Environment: real
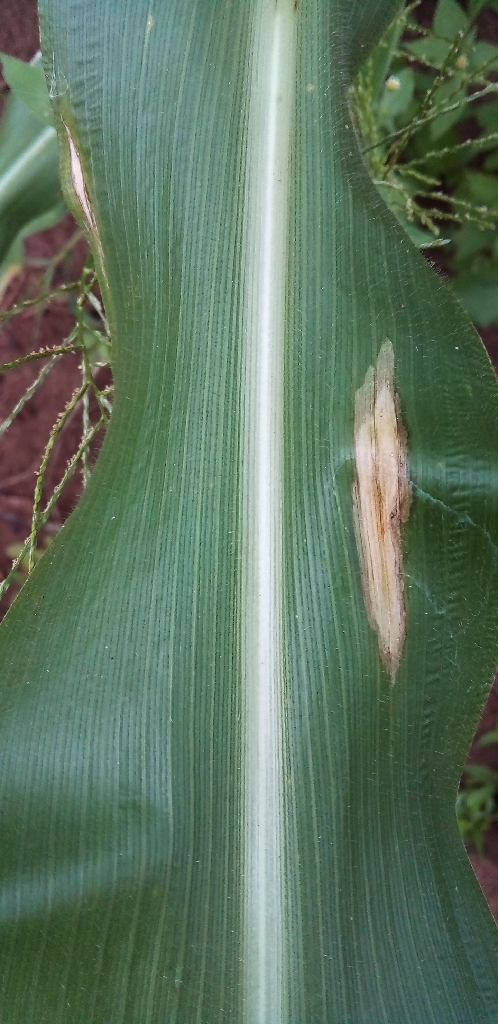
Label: northern_corn_leaf_blight